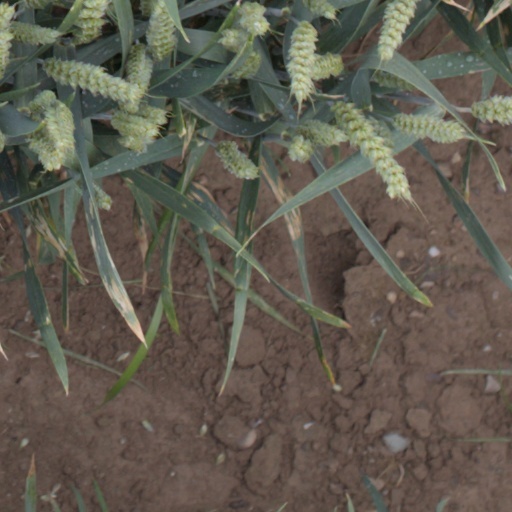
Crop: wheat